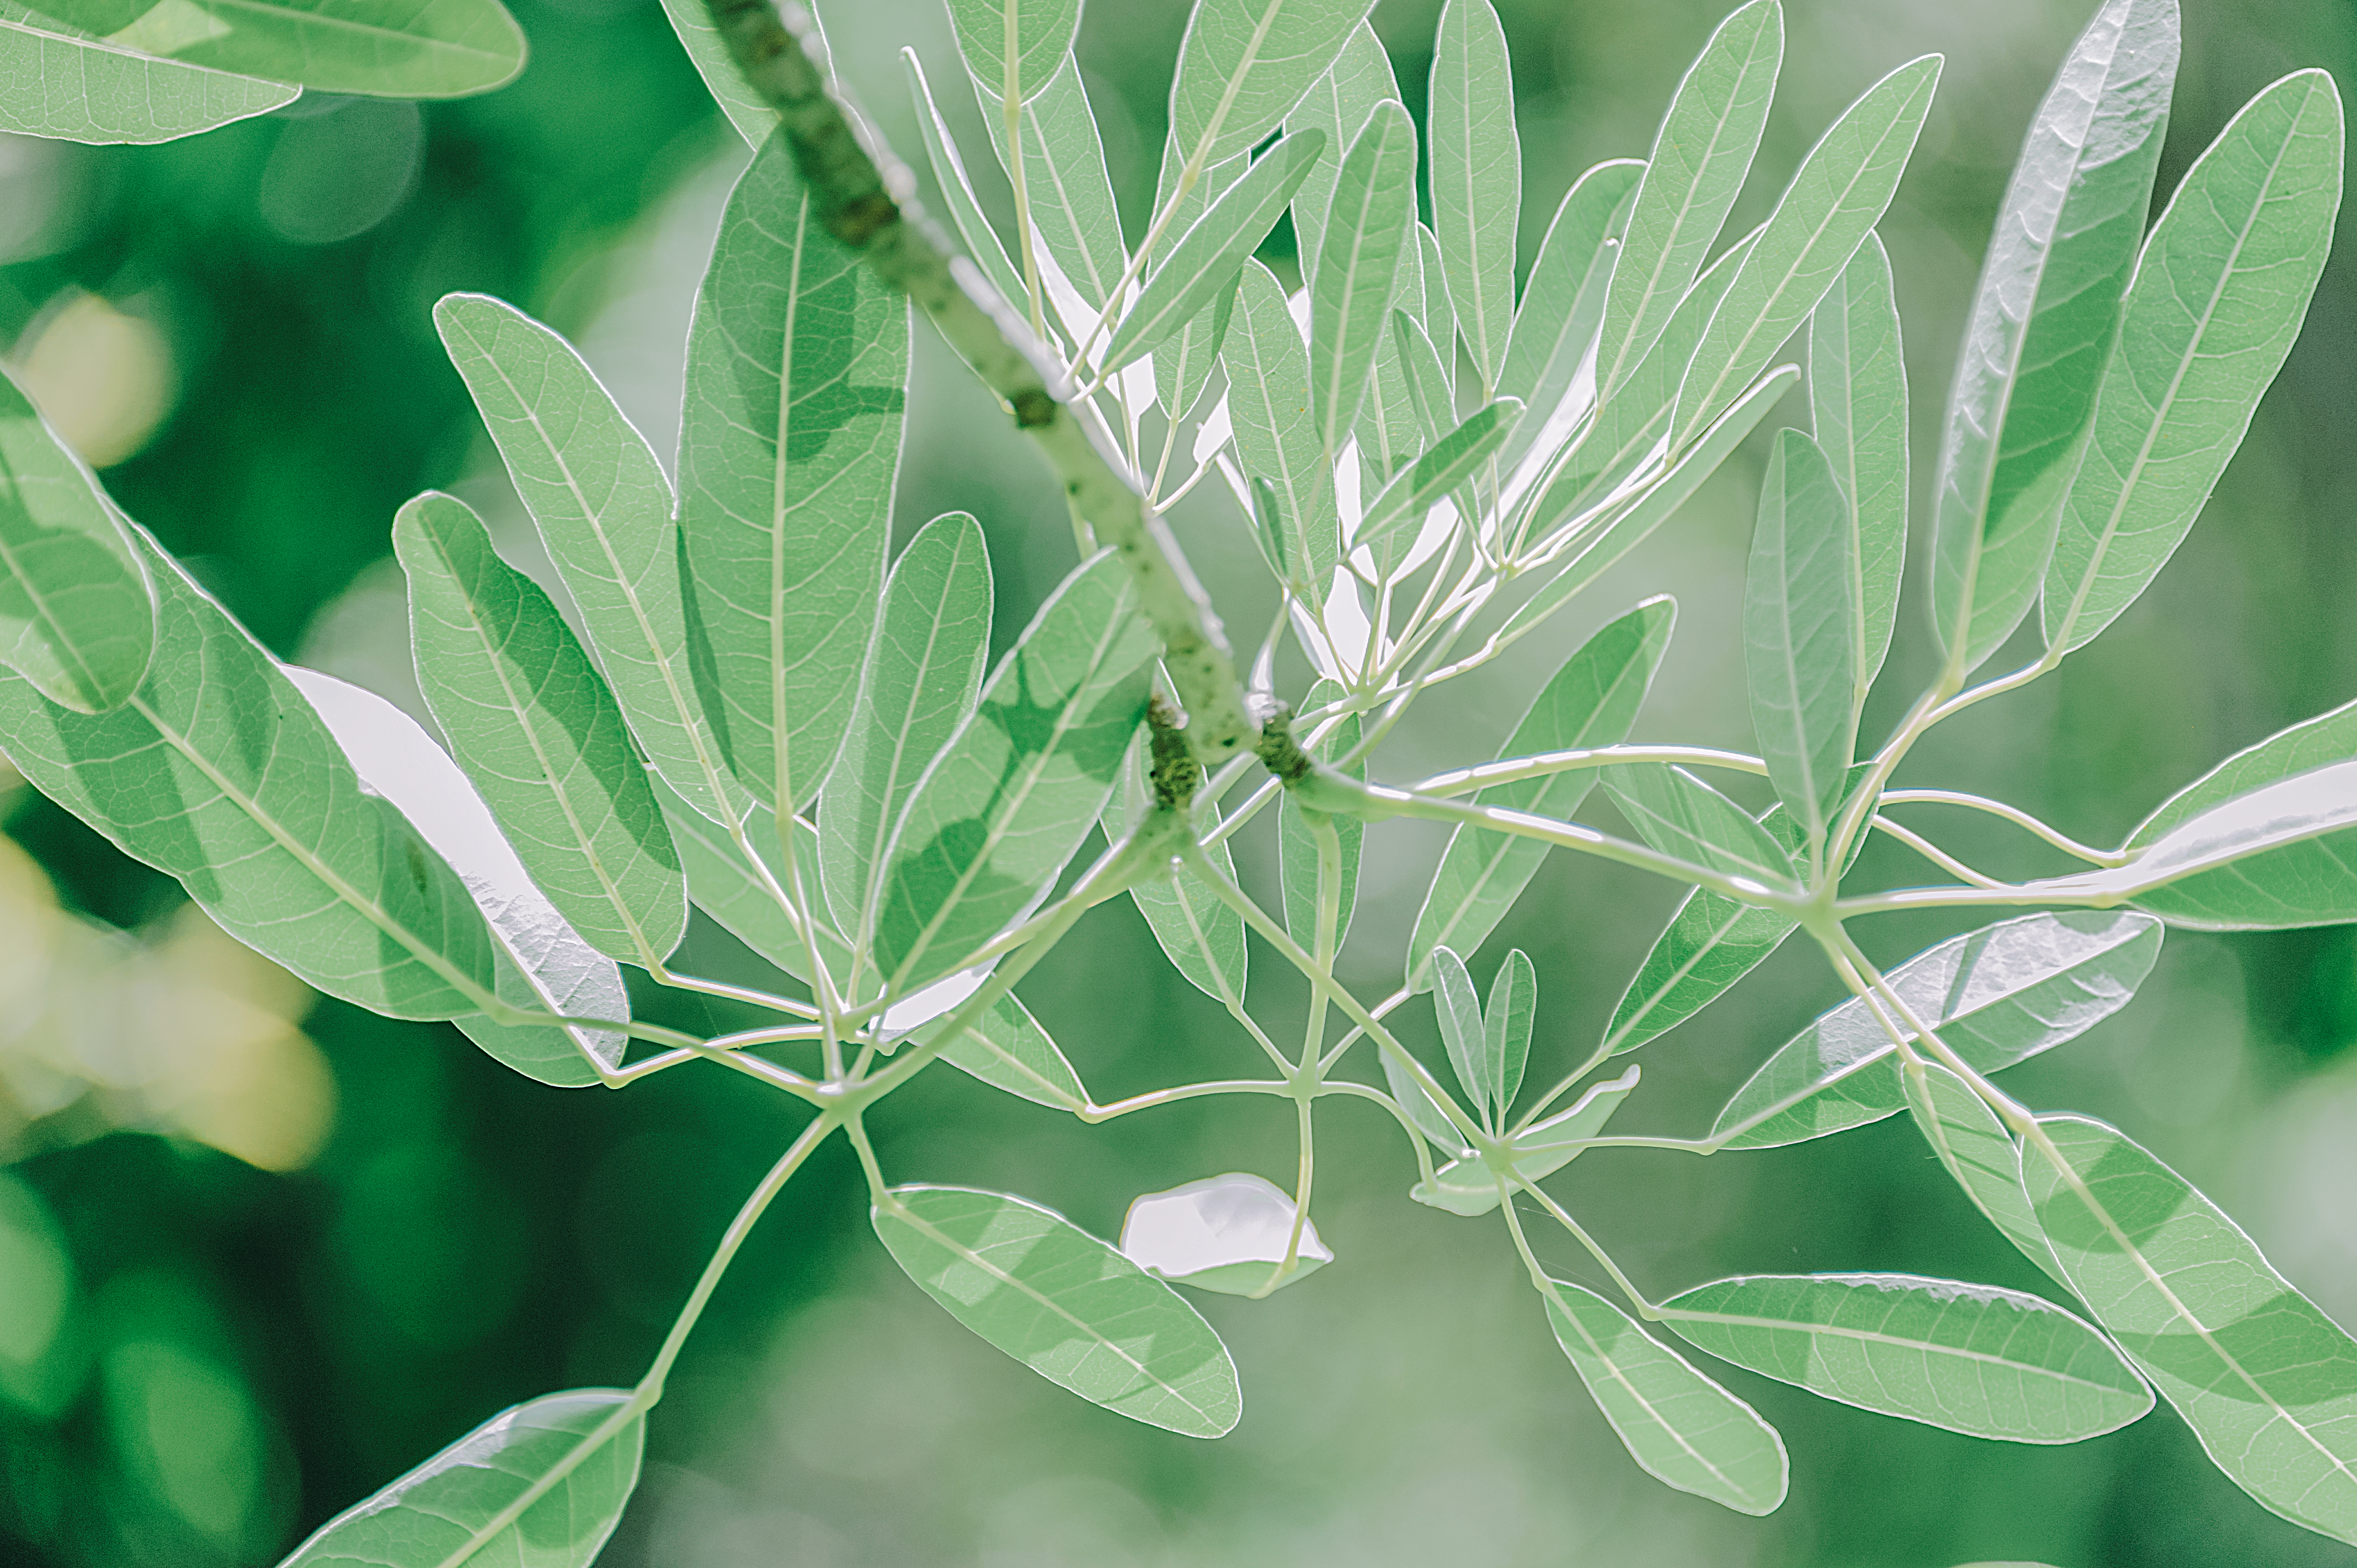
photography, wallpaper, portrait, landscape, cute, lovely, happy, alive, natural, beautiful, beauty, live, plant, leaf, flora, organism, plant stem, subshrub